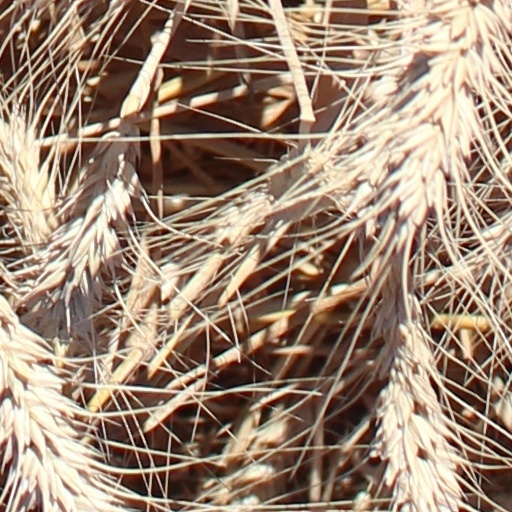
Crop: wheat